Tasmanian Government Railways Za class

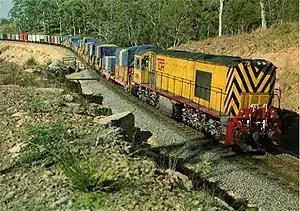
ZA class locomotive at Bell Bay in February 1978

The Tasmanian Government Railways Za class is a class of diesel locomotives built by English Electric, Rocklea for the Tasmanian Government Railways in 1973.